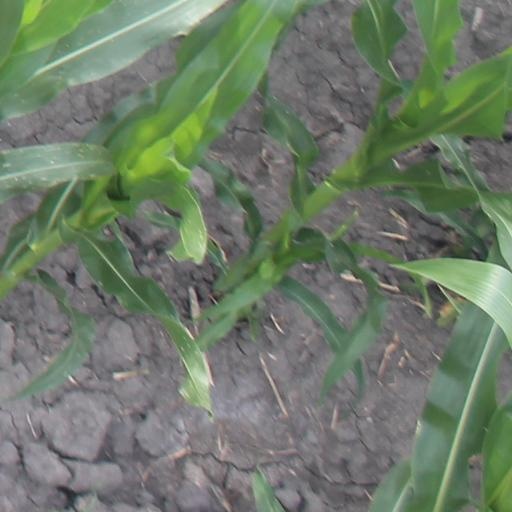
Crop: maize; corn